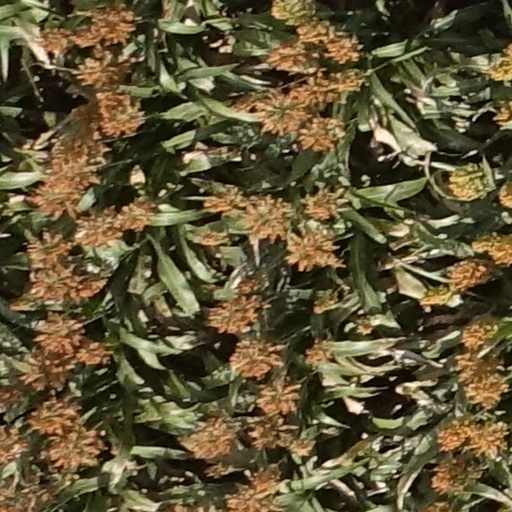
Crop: sorghum